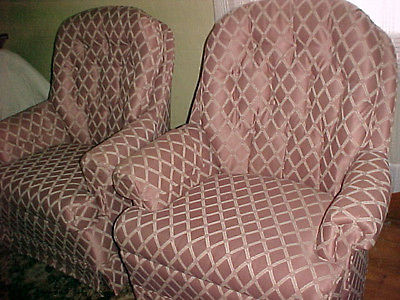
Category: chair